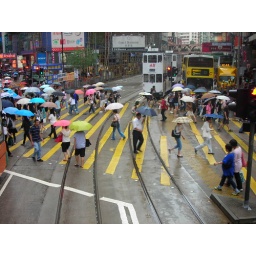
Umbrella carrying pedestrians cross the street in Hong Kong